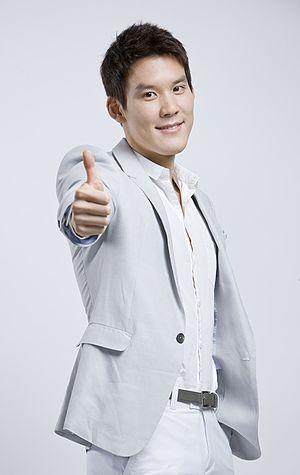
Park Tae-hwan, né le 27 septembre 1989 à Séoul, est un nageur sud-coréen. Il a commencé la natation à l'âge de 5 ans et les compétitions juniors deux ans plus tard. Diplômé de l'université Dankook en février 2012 en éducation physique.